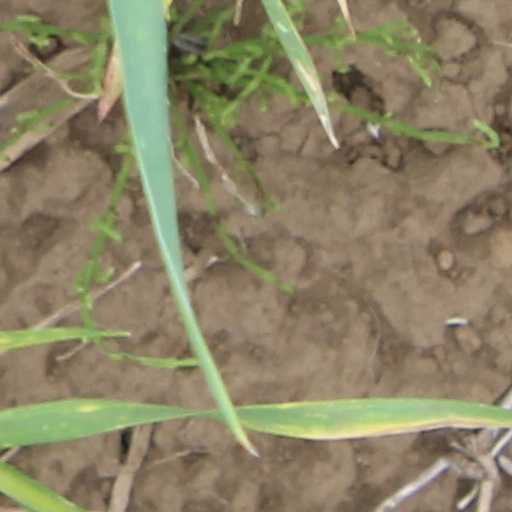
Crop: wheat